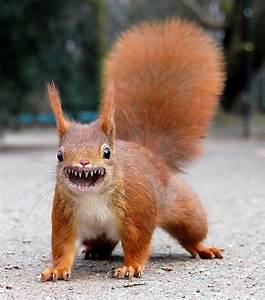
Label: squirrel